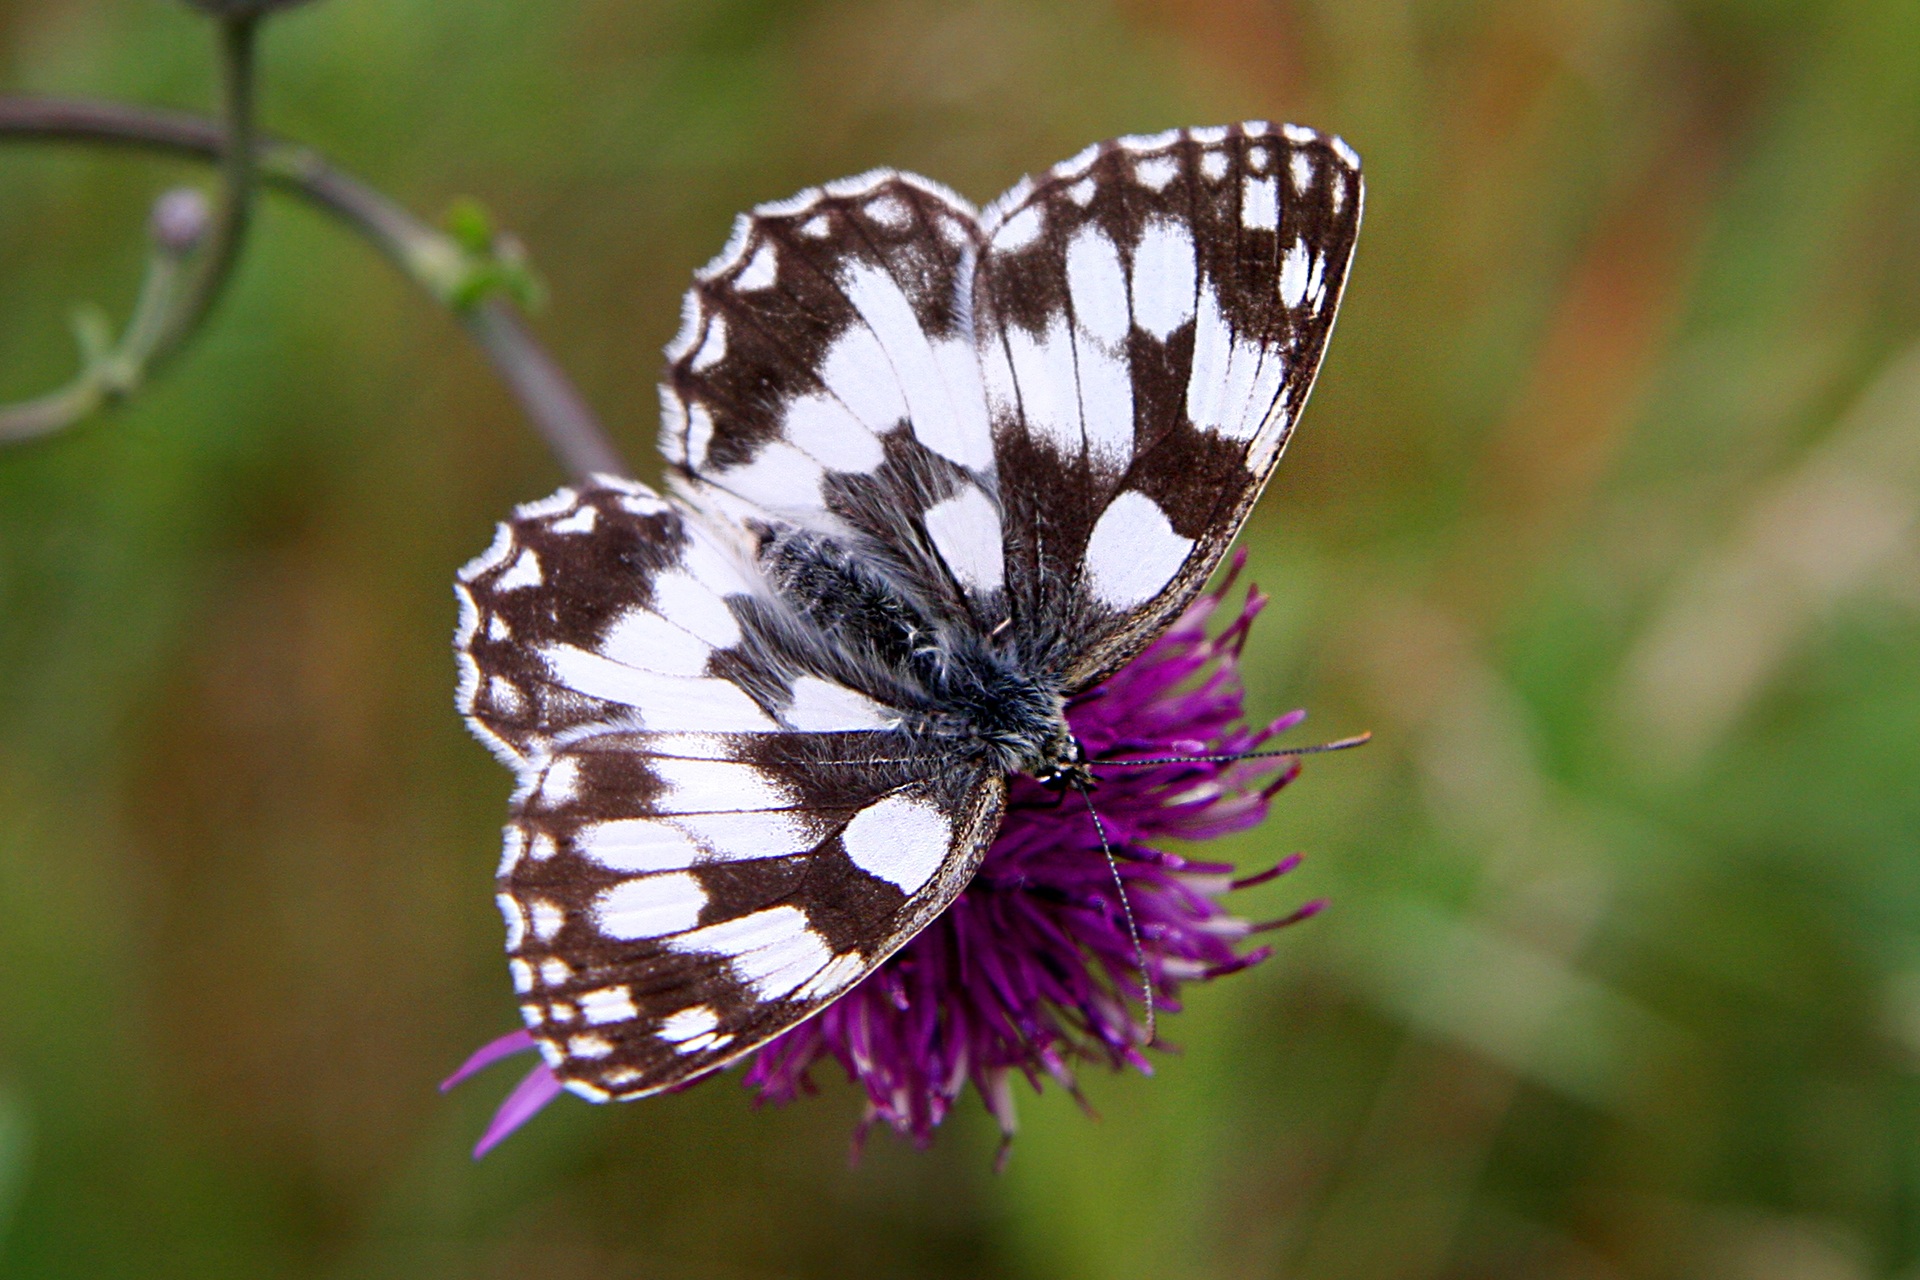
nature, photography, meadow, flower, petal, insect, butterfly, fauna, invertebrate, close up, wings, nectar, pieridae, macro photography, arthropod, butterfly wings, pollinator, moths and butterflies, lycaenid, brush footed butterfly, colias